Popular Tales and Romances of the Northern Nations

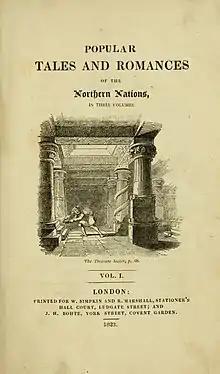
Title page of volume 1, with illustration of "The Treasure-Seeker" by George Cattermole engraved by John Thompson

Popular Tales and Romances of the Northern Nations is an anthology of translated German stories in three volumes, published in 1823.